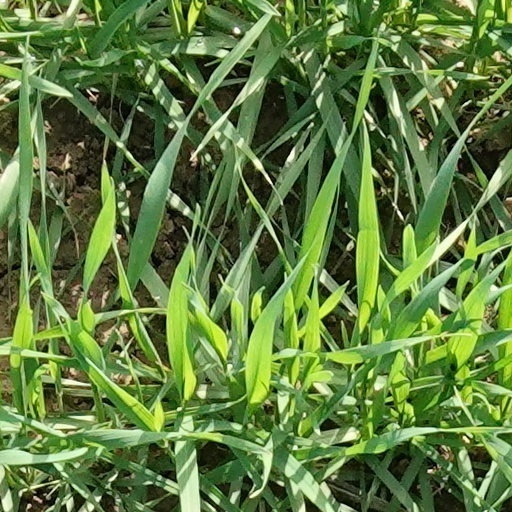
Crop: wheat